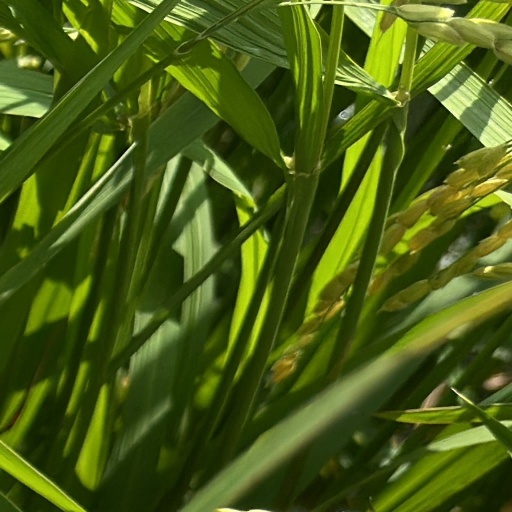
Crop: rice